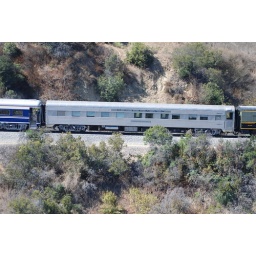
AT&amp;amp;SF # 3751 pulling private car Special goes up the hill near MP 251 in the Fall 2008